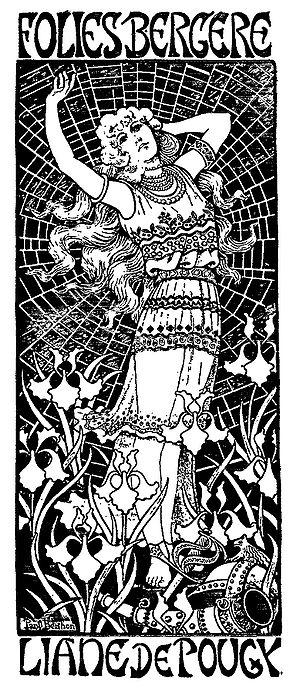
Liane de Pougy (1869-1950) aux Folies Bergère par Paul Berthon ((1872-1909) Affiche pour L'Araignée d'Or de Jean Lorrain
Paul Berthon, né le 15 mars 1872 à Villefranche-sur-Saône et mort le 27 février 1934 à Sceaux, est un artiste peintre, affichiste et décorateur français.
Le théâtre des Folies Bergère est une salle de spectacles parisienne inaugurée le 2 mai 1869.